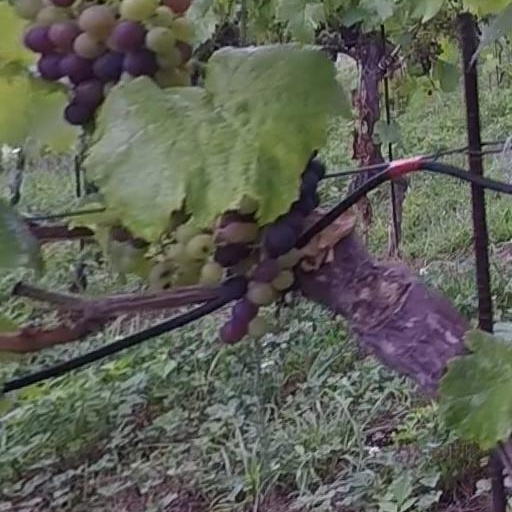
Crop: grape